Her Strange Wedding

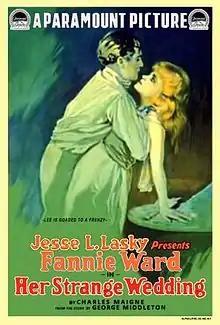
Theatrical release poster

Her Strange Wedding is a lost 1917 American drama silent film directed by George Melford and written by Charles Maigne and George Middleton. The film stars Fannie Ward, Jack Dean, Tom Forman and William Elmer. The film was released on June 25, 1917, by Paramount Pictures.